Les Visiteurs

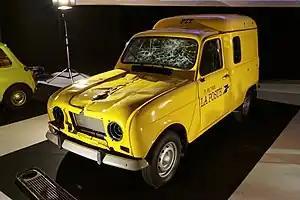
Renault R4 Fourgonnette

As Godefroy finds and rides a horse, followed by his squire, they steal food from a restaurant. They meet Ginette Sarcley, an eccentric homeless person who lives nearby. She receives a few coins in exchange for her leaving them. Not understanding their attire or their actions, she thinks they are in the "show business" and starts singing. After a scuffle with the restaurant manager who threatens them with a gun, Godefroy flees on horseback and loses sight of Jacquouille who leaves with Ginette in the opposite direction.